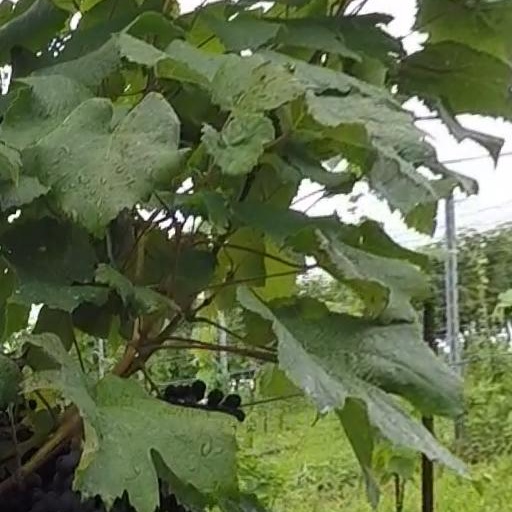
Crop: grape